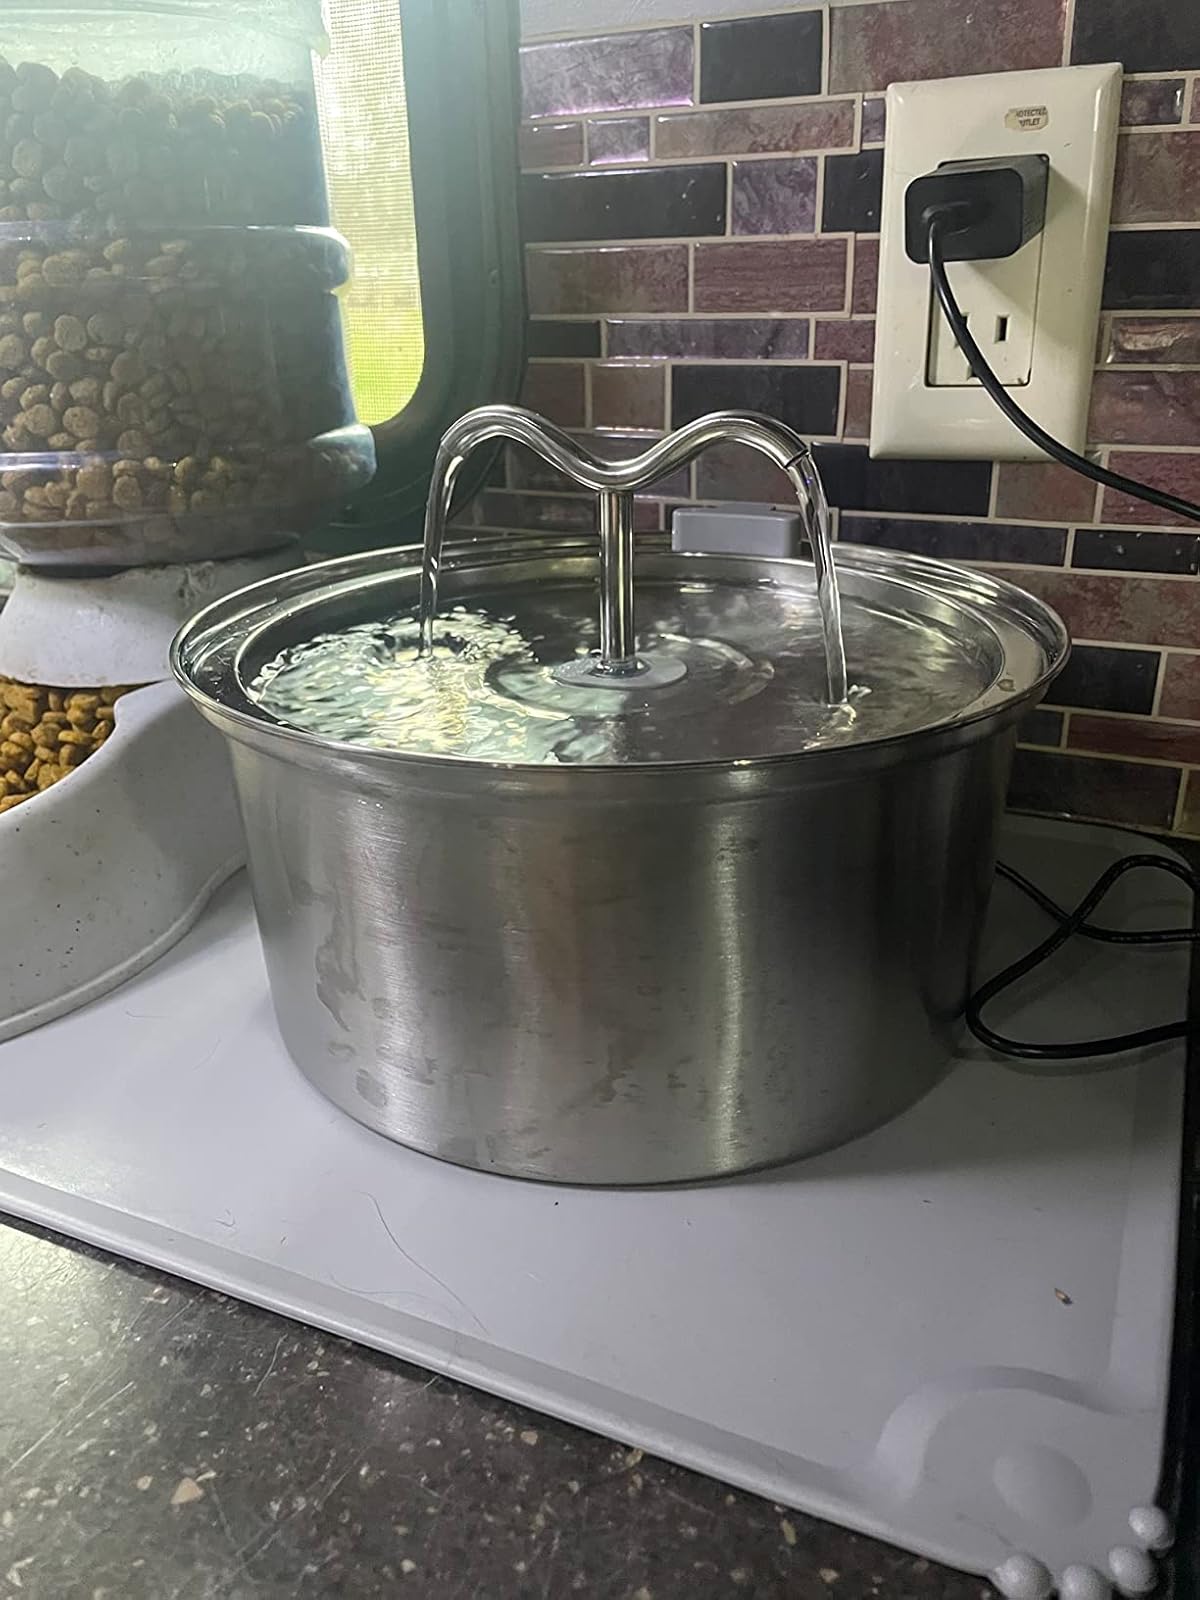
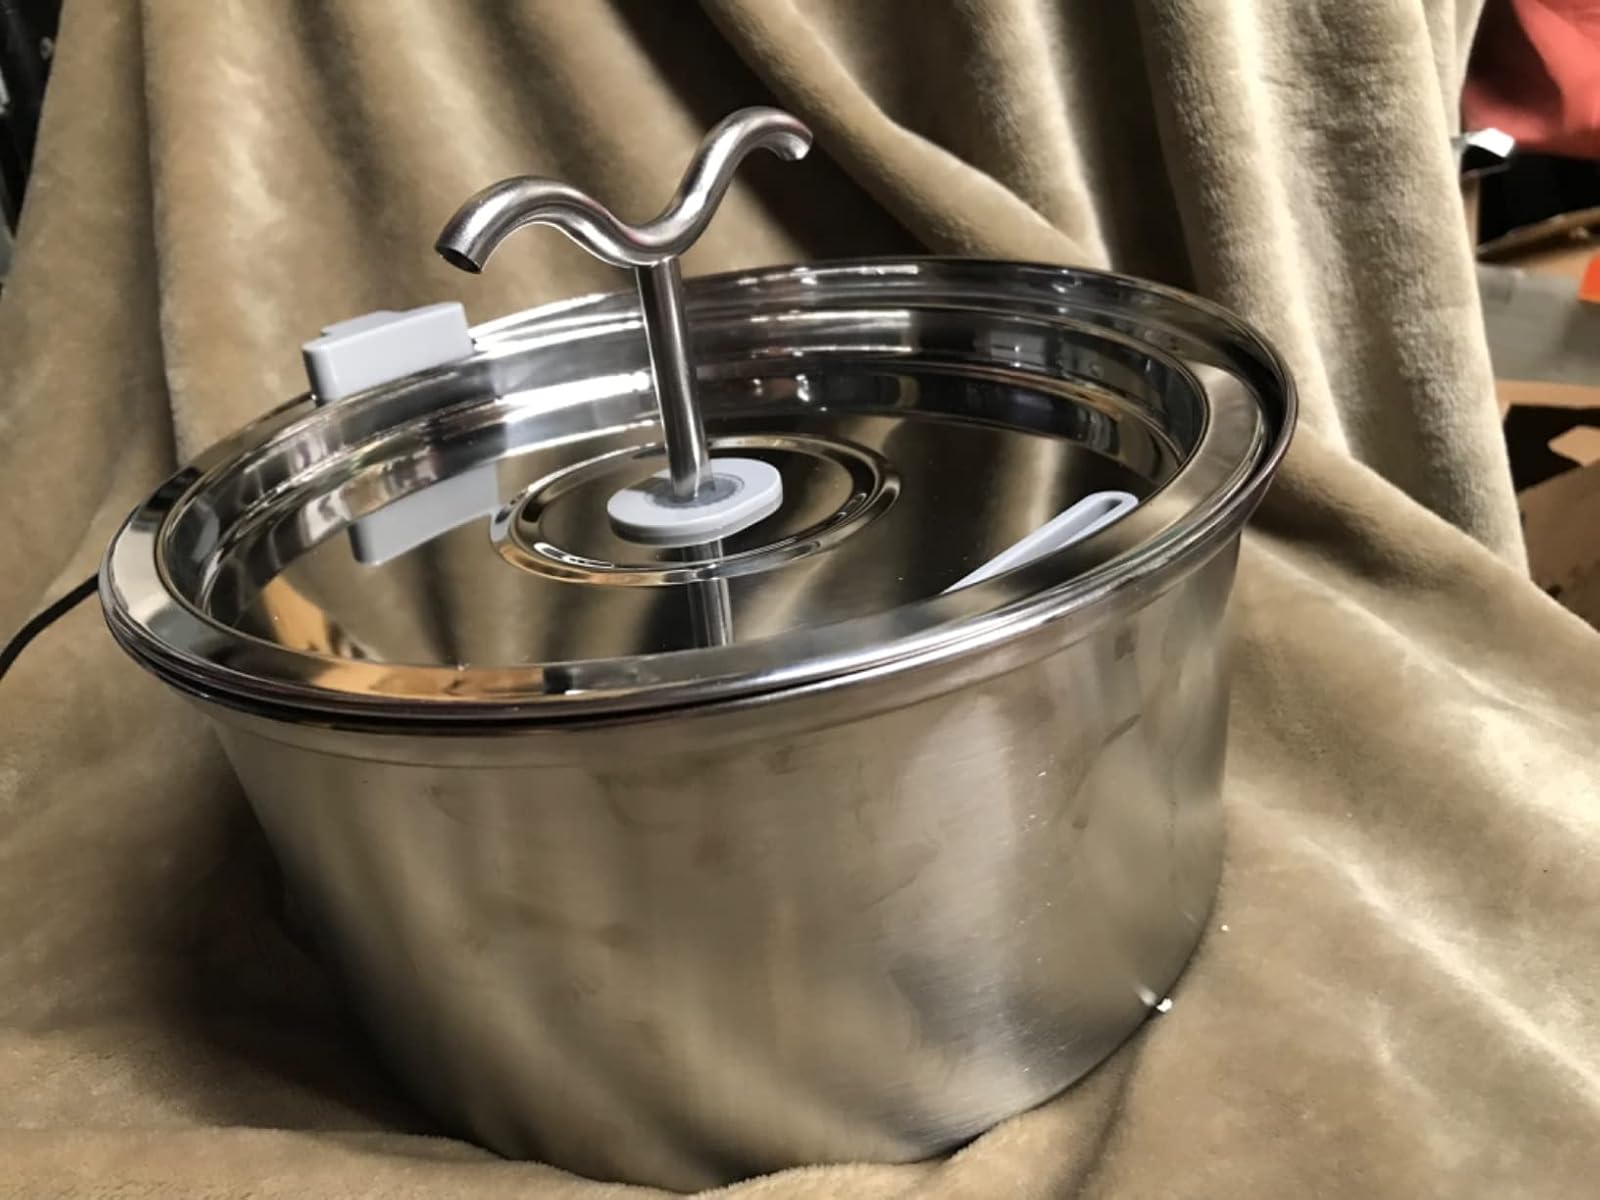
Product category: items_bowl
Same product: yes